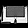
Label: Bag